Orion (mythology)

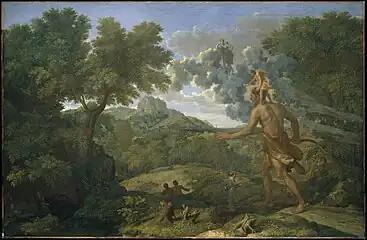
Nicolas Poussin (1658) "Landscape with blind Orion seeking the sun"

Orion also has etiological connection to the city of Messina in Sicily. Diodorus of Sicily wrote a history of the world up to his own time (the beginning of the reign of Augustus). He starts with the gods and the heroes. At the end of this part of the work, he tells the story of Orion and two wonder-stories of his mighty earth-works in Sicily. One tells how he aided Zanclus, the founder of Zancle (the former name for Messina), by building the promontory which forms the harbor. The other, which Diodorus ascribes to Hesiod, relates that there was once a broad sea between Sicily and the mainland. Orion built the whole Peloris, the Punta del Faro, and the temple to Poseidon at the tip, after which he settled in Euboea. He was then "numbered among the stars of heaven and thus won for himself immortal remembrance". The Renaissance historian and mathematician Francesco Maurolico, who came from Messina, identified the remains of a temple of Orion near the present Messina Cathedral. Maurolico also designed an ornate fountain, built by the sculptor Giovanni Angelo Montorsoli in 1547, in which Orion is a central figure, symbolizing the Emperor Charles V, also a master of the sea and restorer of Messina; Orion is still a popular symbol of the city.